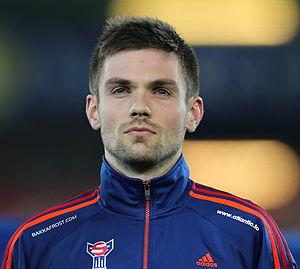
Jónas Tór Næs, en féroïen Jónas Þór Næs, est un footballeur féroïen, né le 27 décembre 1986 à Tórshavn. Il évolue au poste de défenseur.